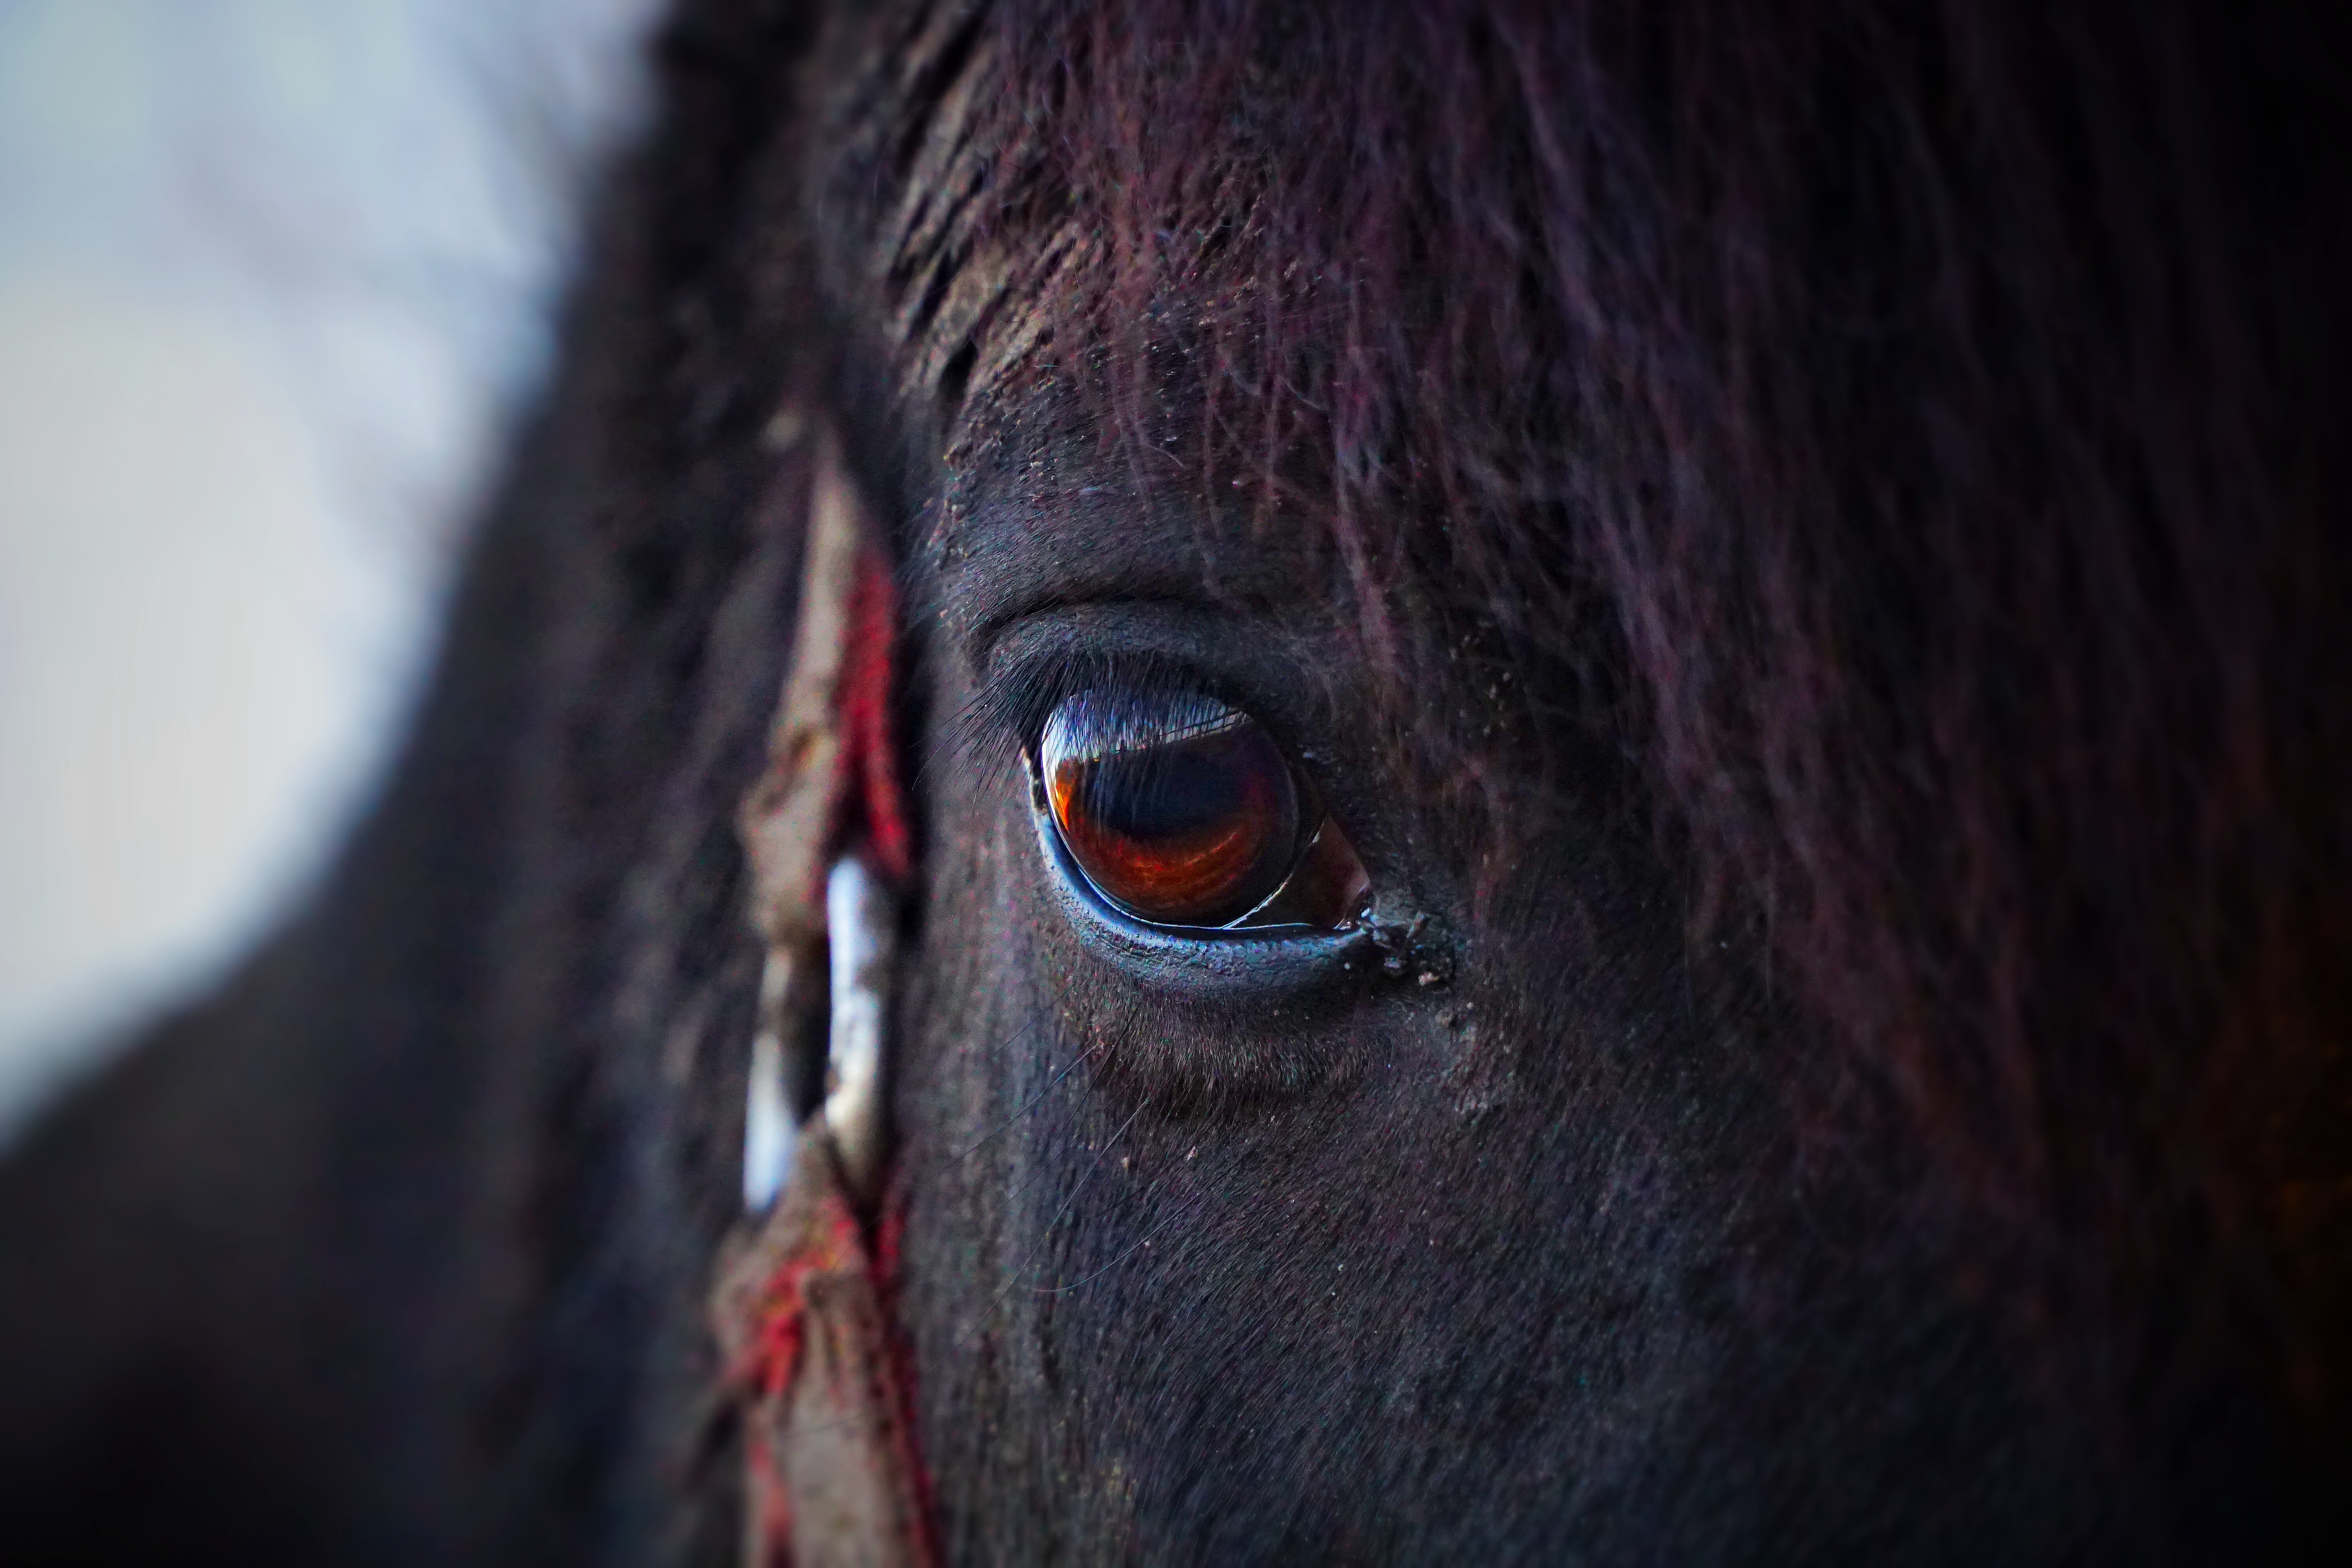
animal, color, horse, brown, mammal, stallion, mane, black, ear, close up, human body, nose, eye, head, beautiful, organ, horse head, gentle, eyelashes, horse eye, pferdeportrait, brown horse, horse like mammal